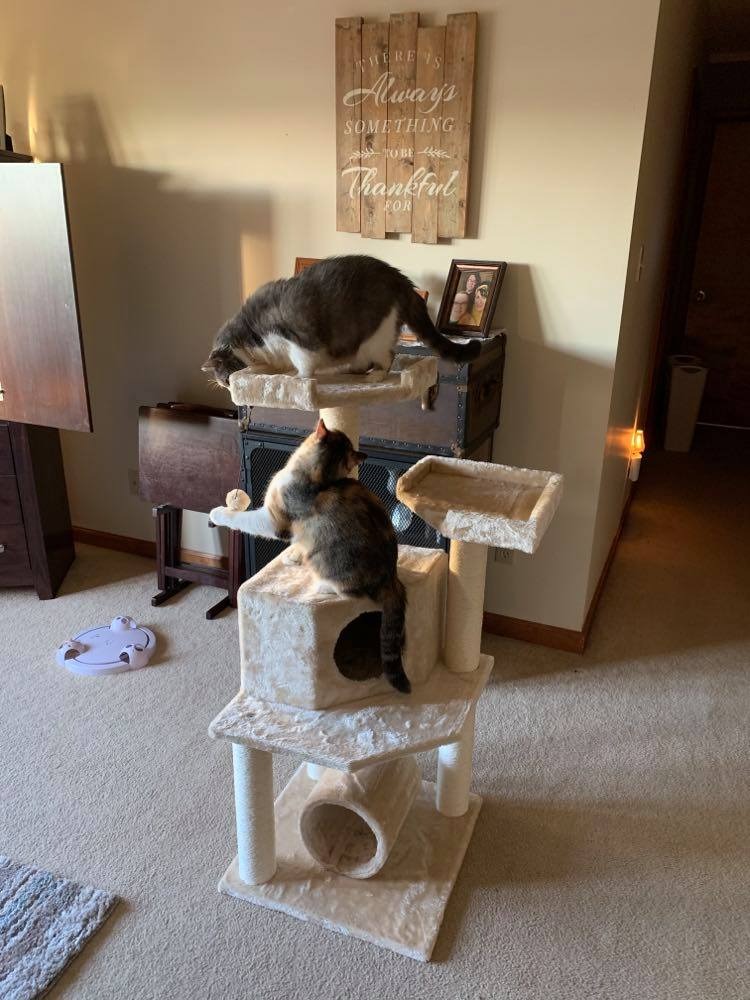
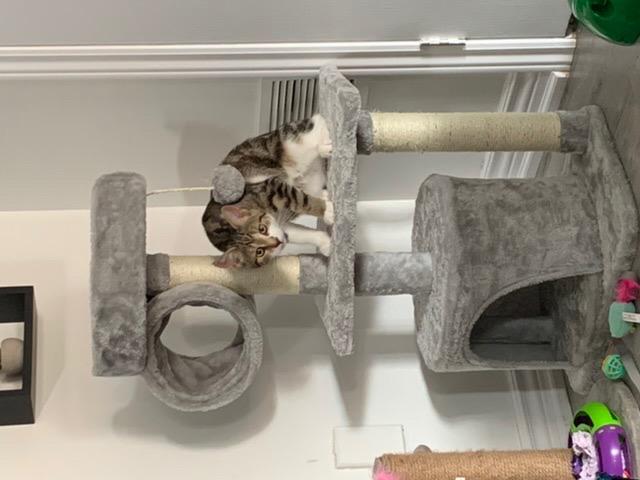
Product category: items_cat tree
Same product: no